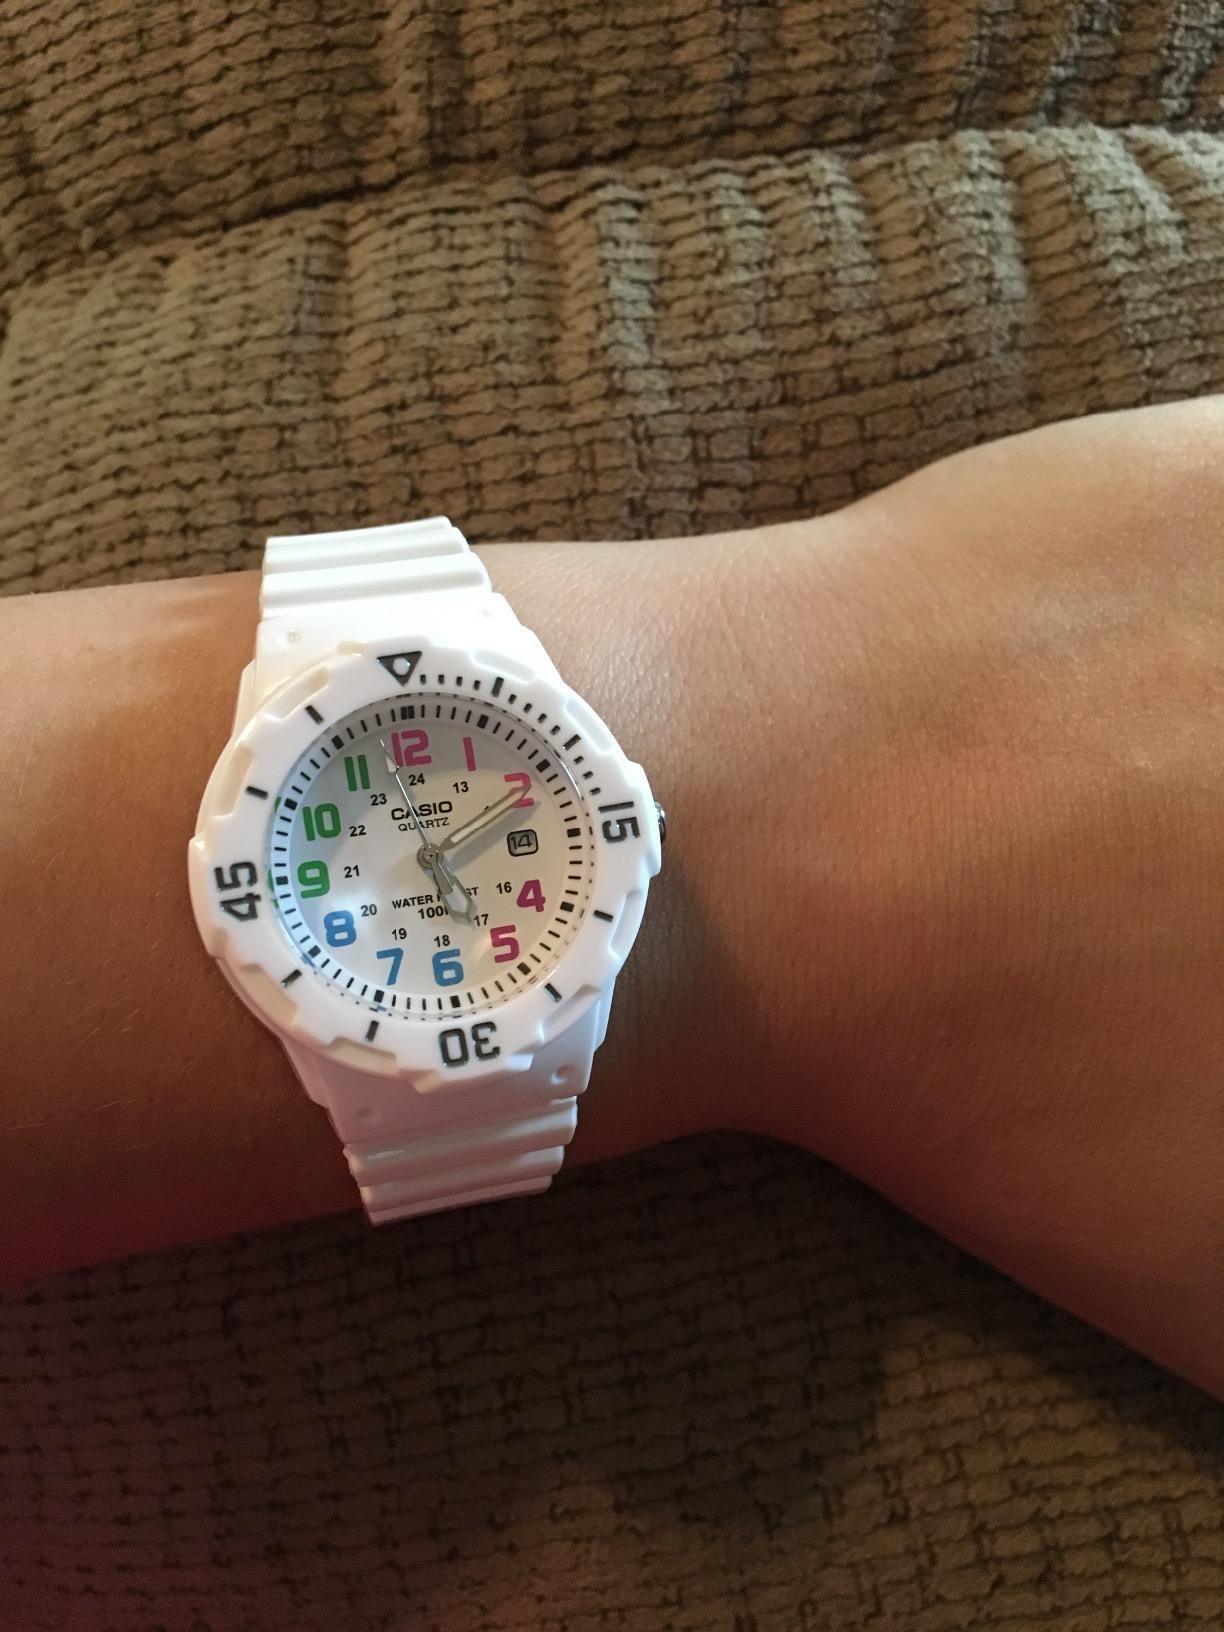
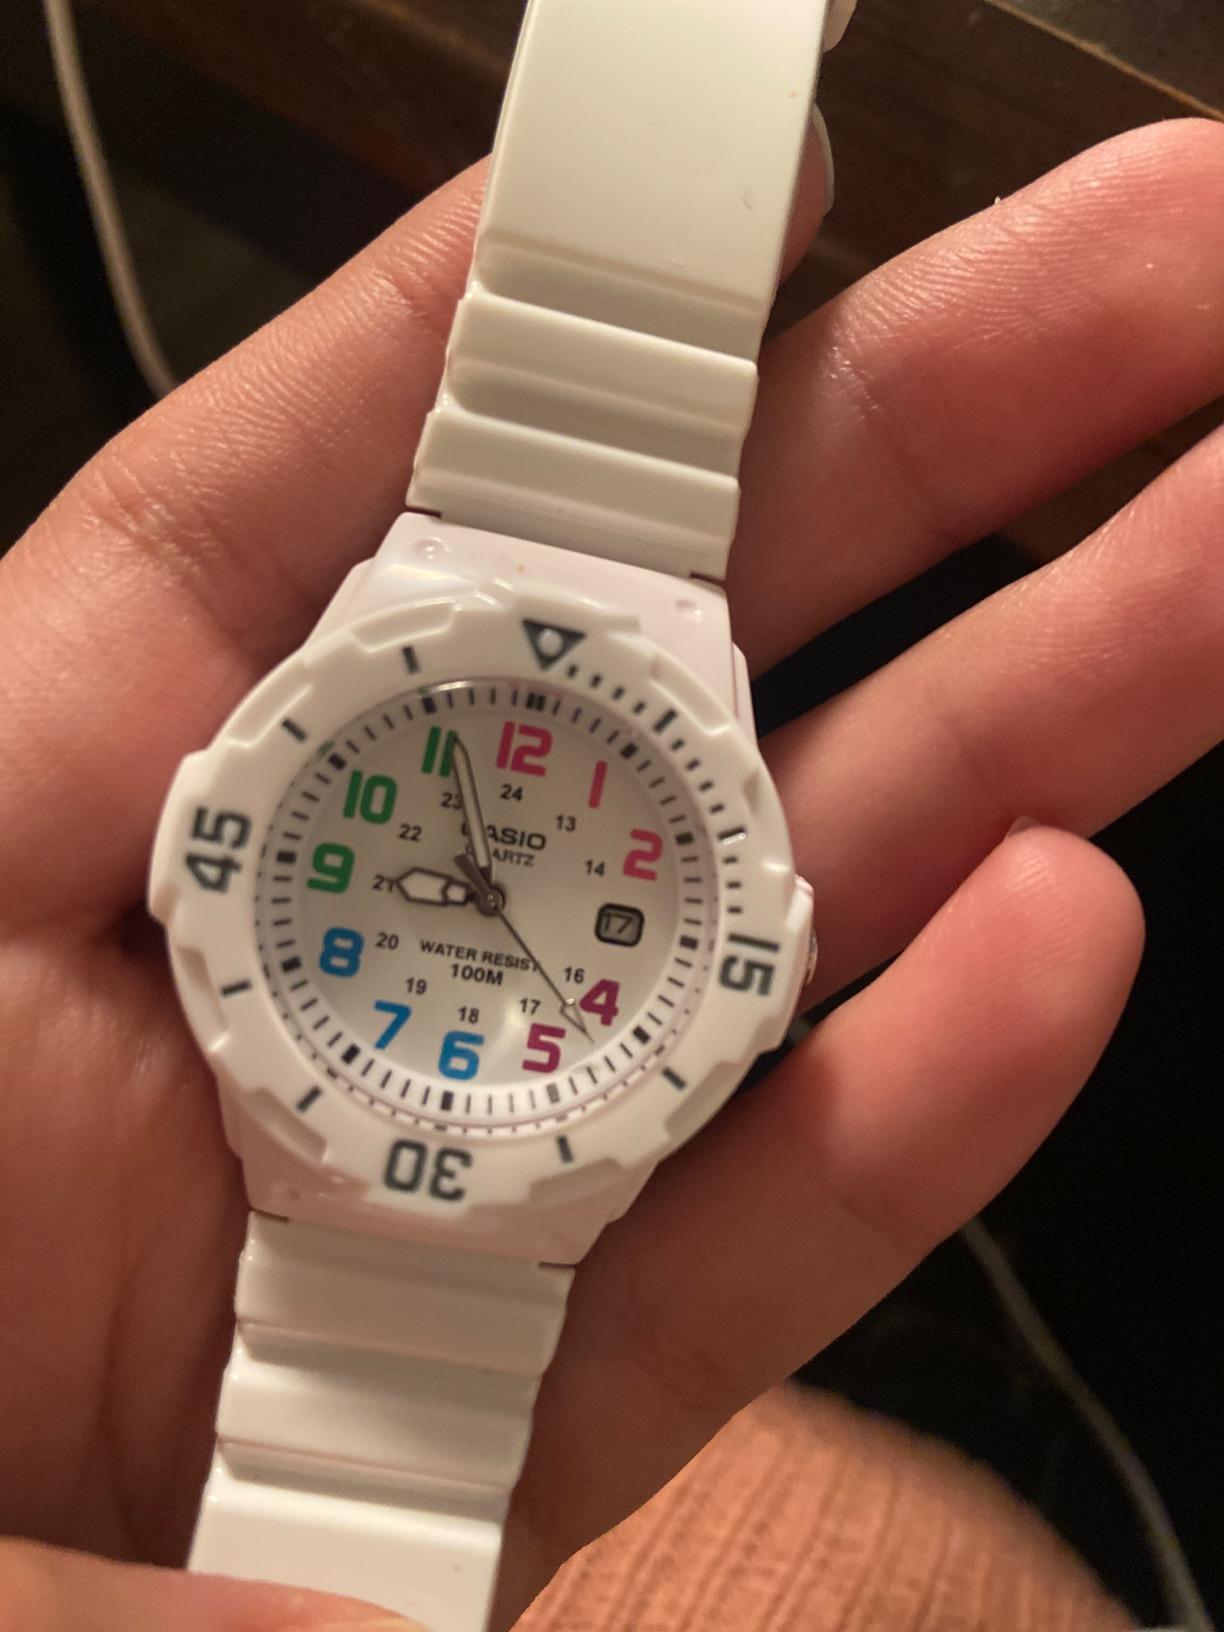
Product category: accessories_watch
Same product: yes